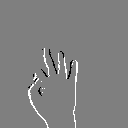
ASL letter: f